Newbold–White House

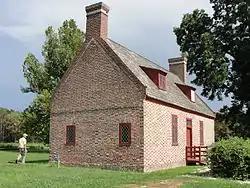

Newbold–White House is a historic house in Hertford, Perquimans County, North Carolina.